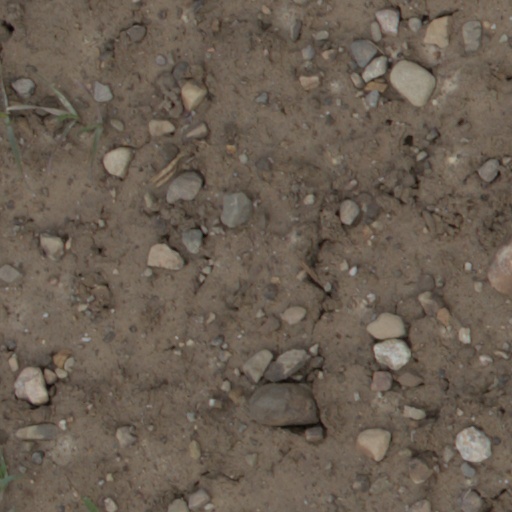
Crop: wheat